National Tsunami Warning Center

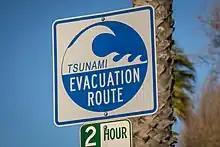
Tsunami evacuation routes are found in some regions prone to tsunamis

The National Tsunami Warning Center (NTWC) is one of two tsunami warning centers in the United States, covering all coastal regions of the United States and Canada, except Hawaii, Guam, the Northern Mariana Islands, Puerto Rico and the U.S. Virgin Islands. Until 2013, it was known as the West Coast and Alaska Tsunami Warning Center.